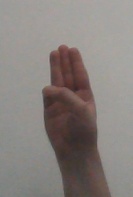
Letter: thaa